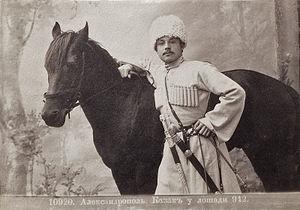
L'expression peuple cavalier désigne des peuples, en général nomades et vivant sous la tente ou la yourte, qui entretiennent ou ont entretenu un fort lien historique et culturel avec les chevaux. Cet animal est ou fut au centre de leur existence, assurant leurs déplacements comme leurs campagnes guerrières.
Dimitri Ivanovitch Ermakov, né en 1845 à Tiflis dans l'Empire russe et mort dans la même ville en 1916, possiblement le 10 novembre, est un photographe russe, notamment connu pour ses photographies des paysages, monuments et populations du Caucase.